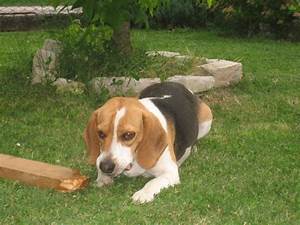
Label: cane